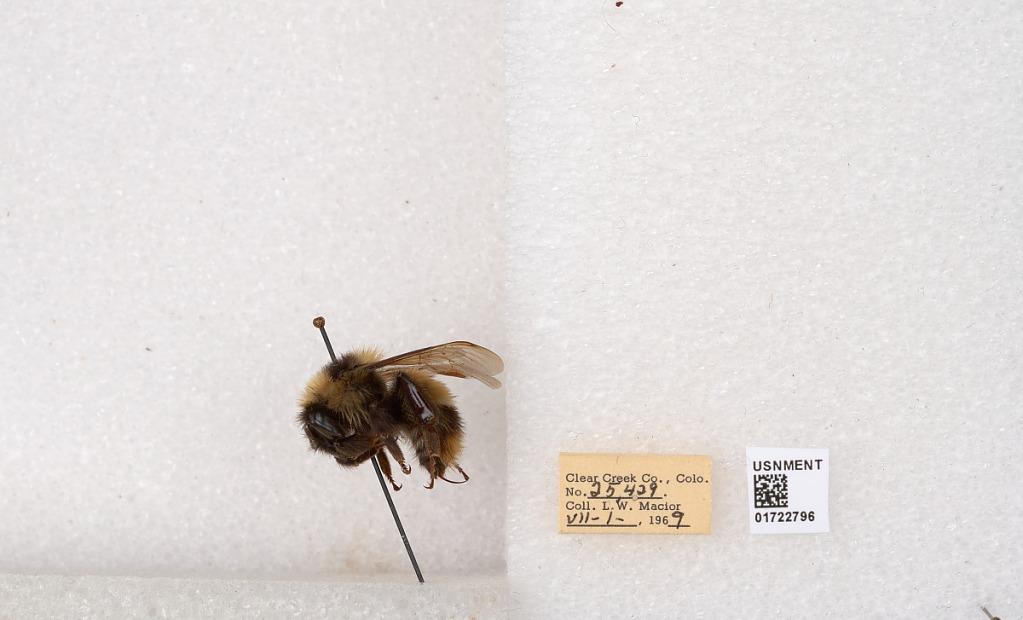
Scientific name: Bombus kirbyellus
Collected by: L. Macior
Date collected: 1969-7-1
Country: United States
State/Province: Colorado
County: Clear Creek
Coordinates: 39.6891, -105.644